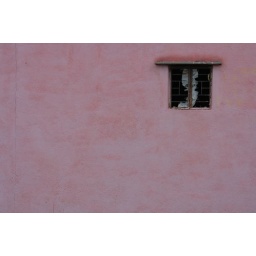
A broken window of an abandoned building, in contrast with nice freshly painted pink wall.